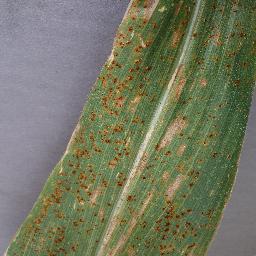
Label: Corn_(Maize)___Gray_Leaf_Spot_(Cercospora)